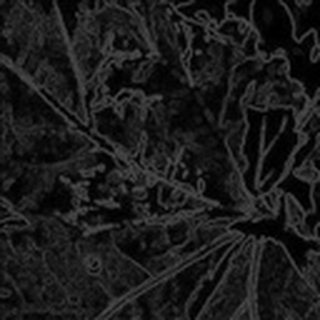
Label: cotton_bacterial_blight